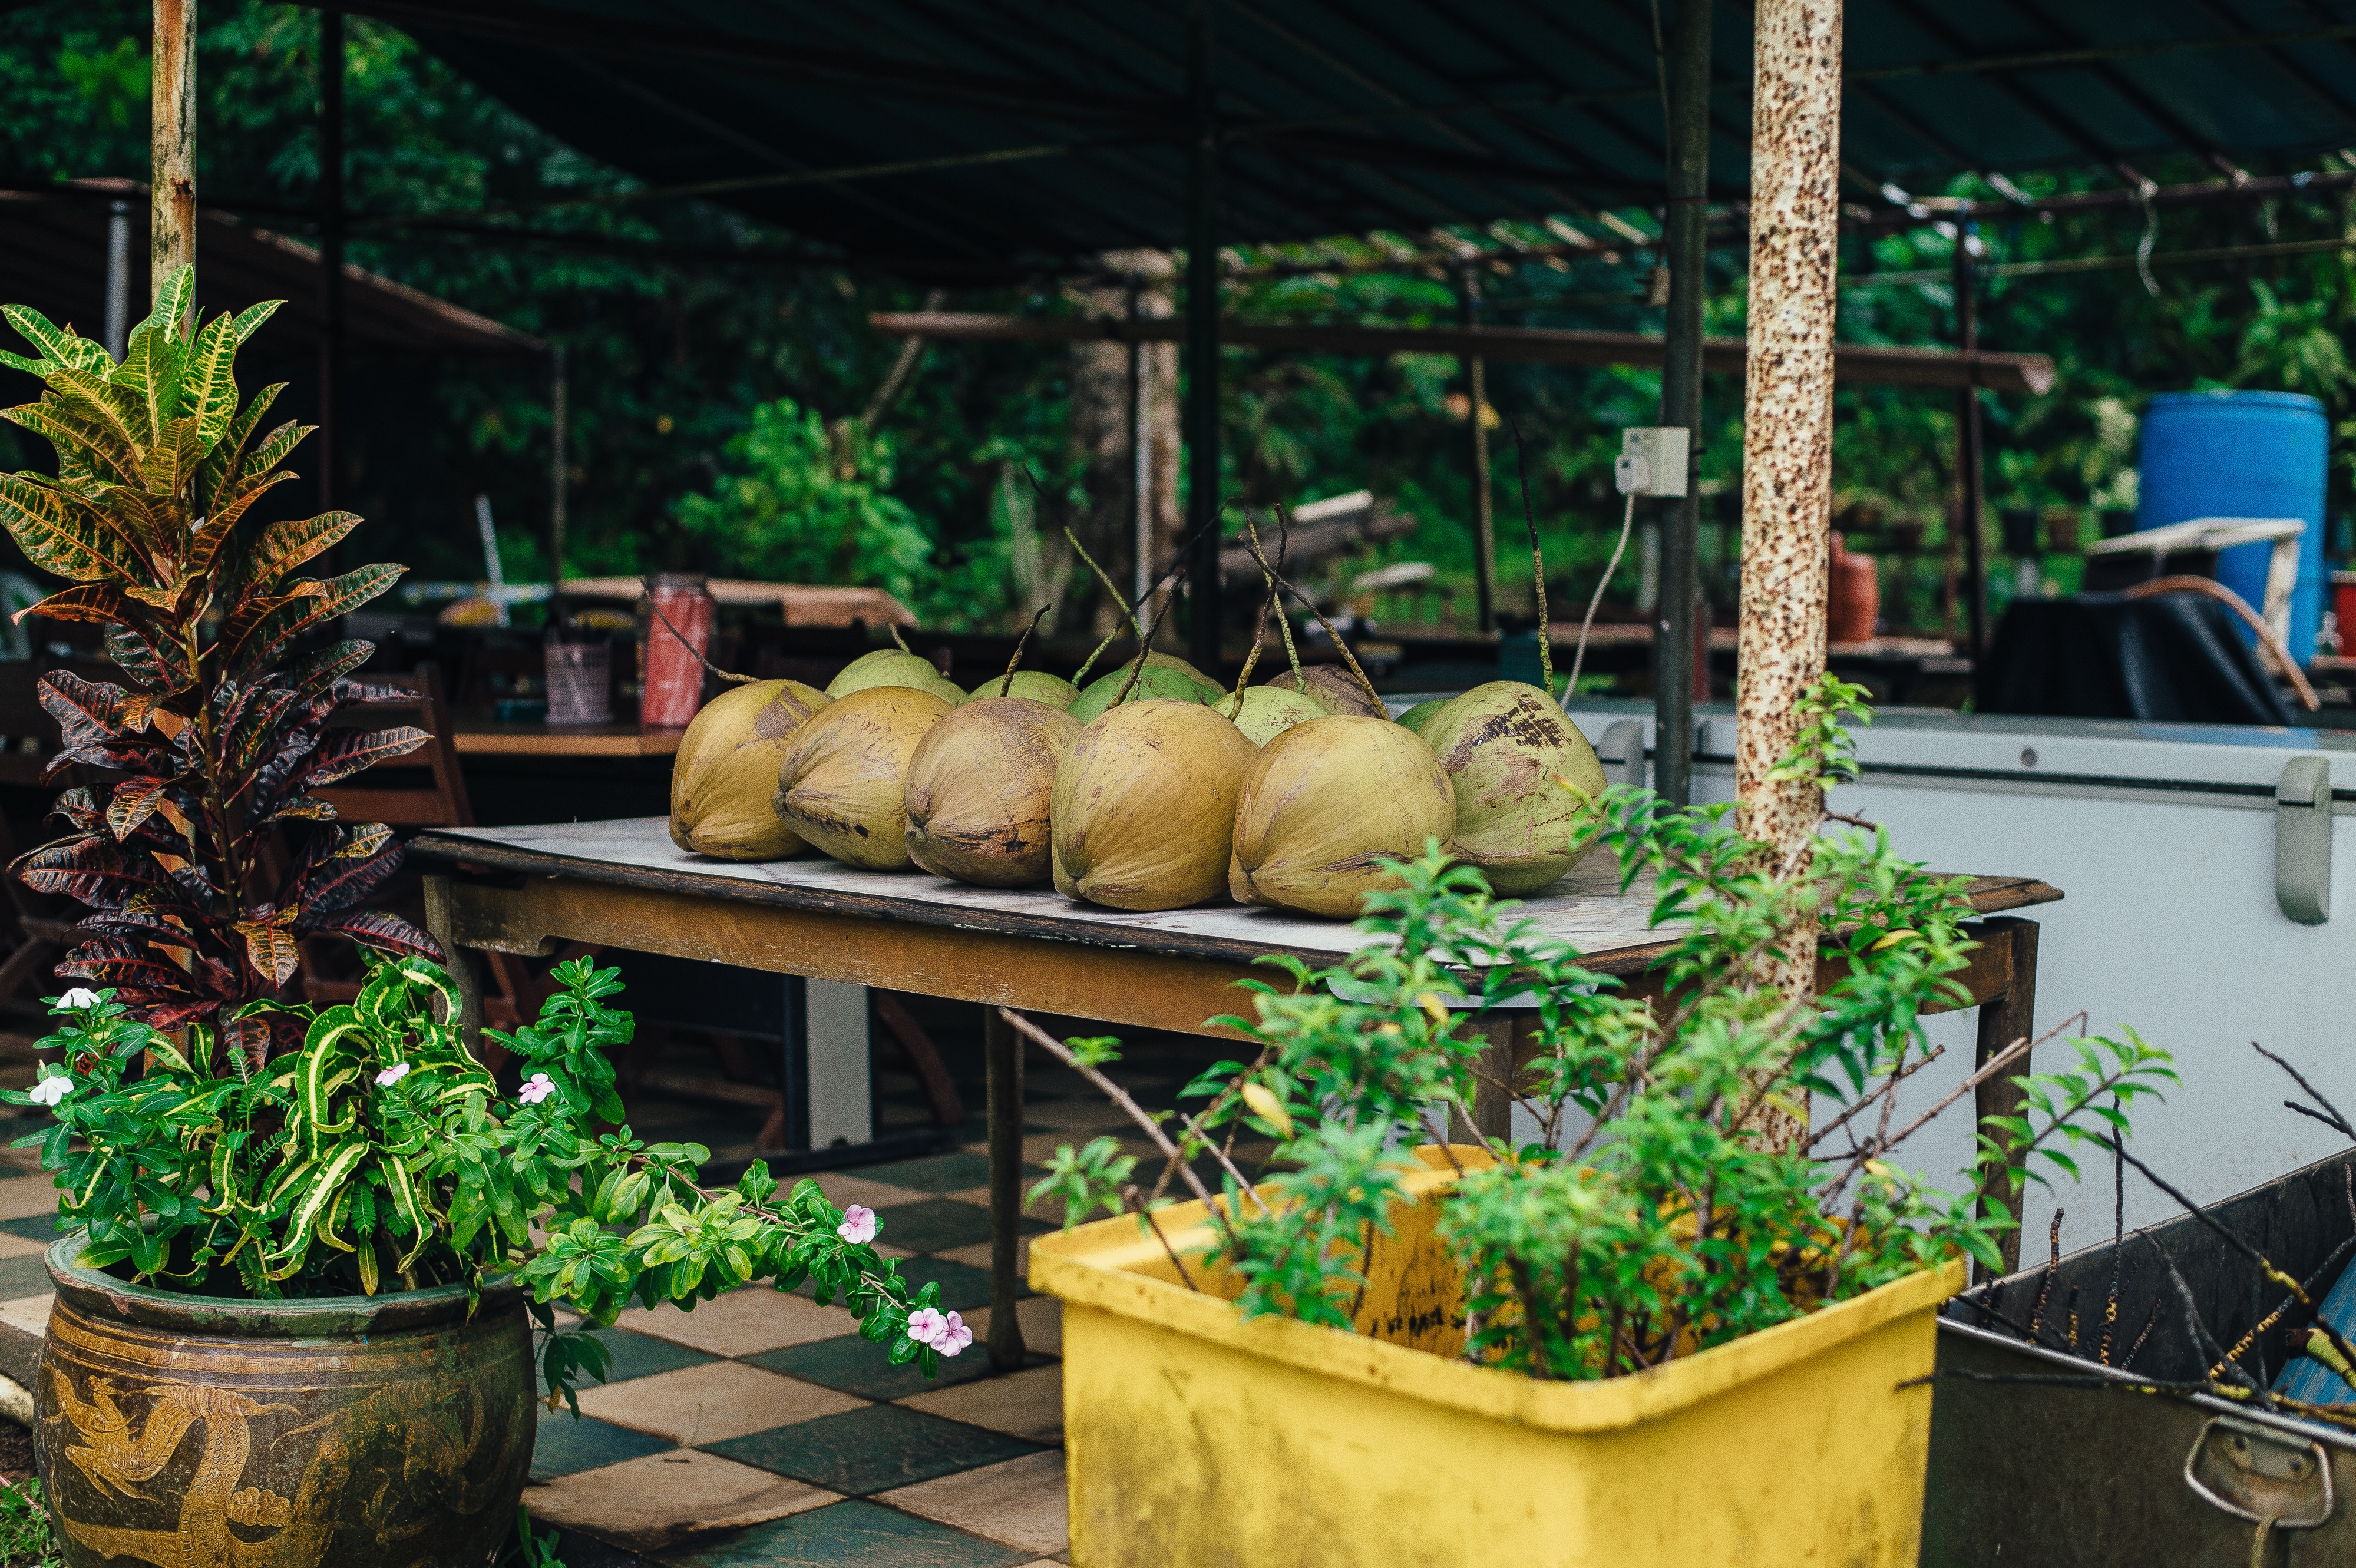
flower, produce, backyard, market, garden, public space, resort, yard, floristry, arecales